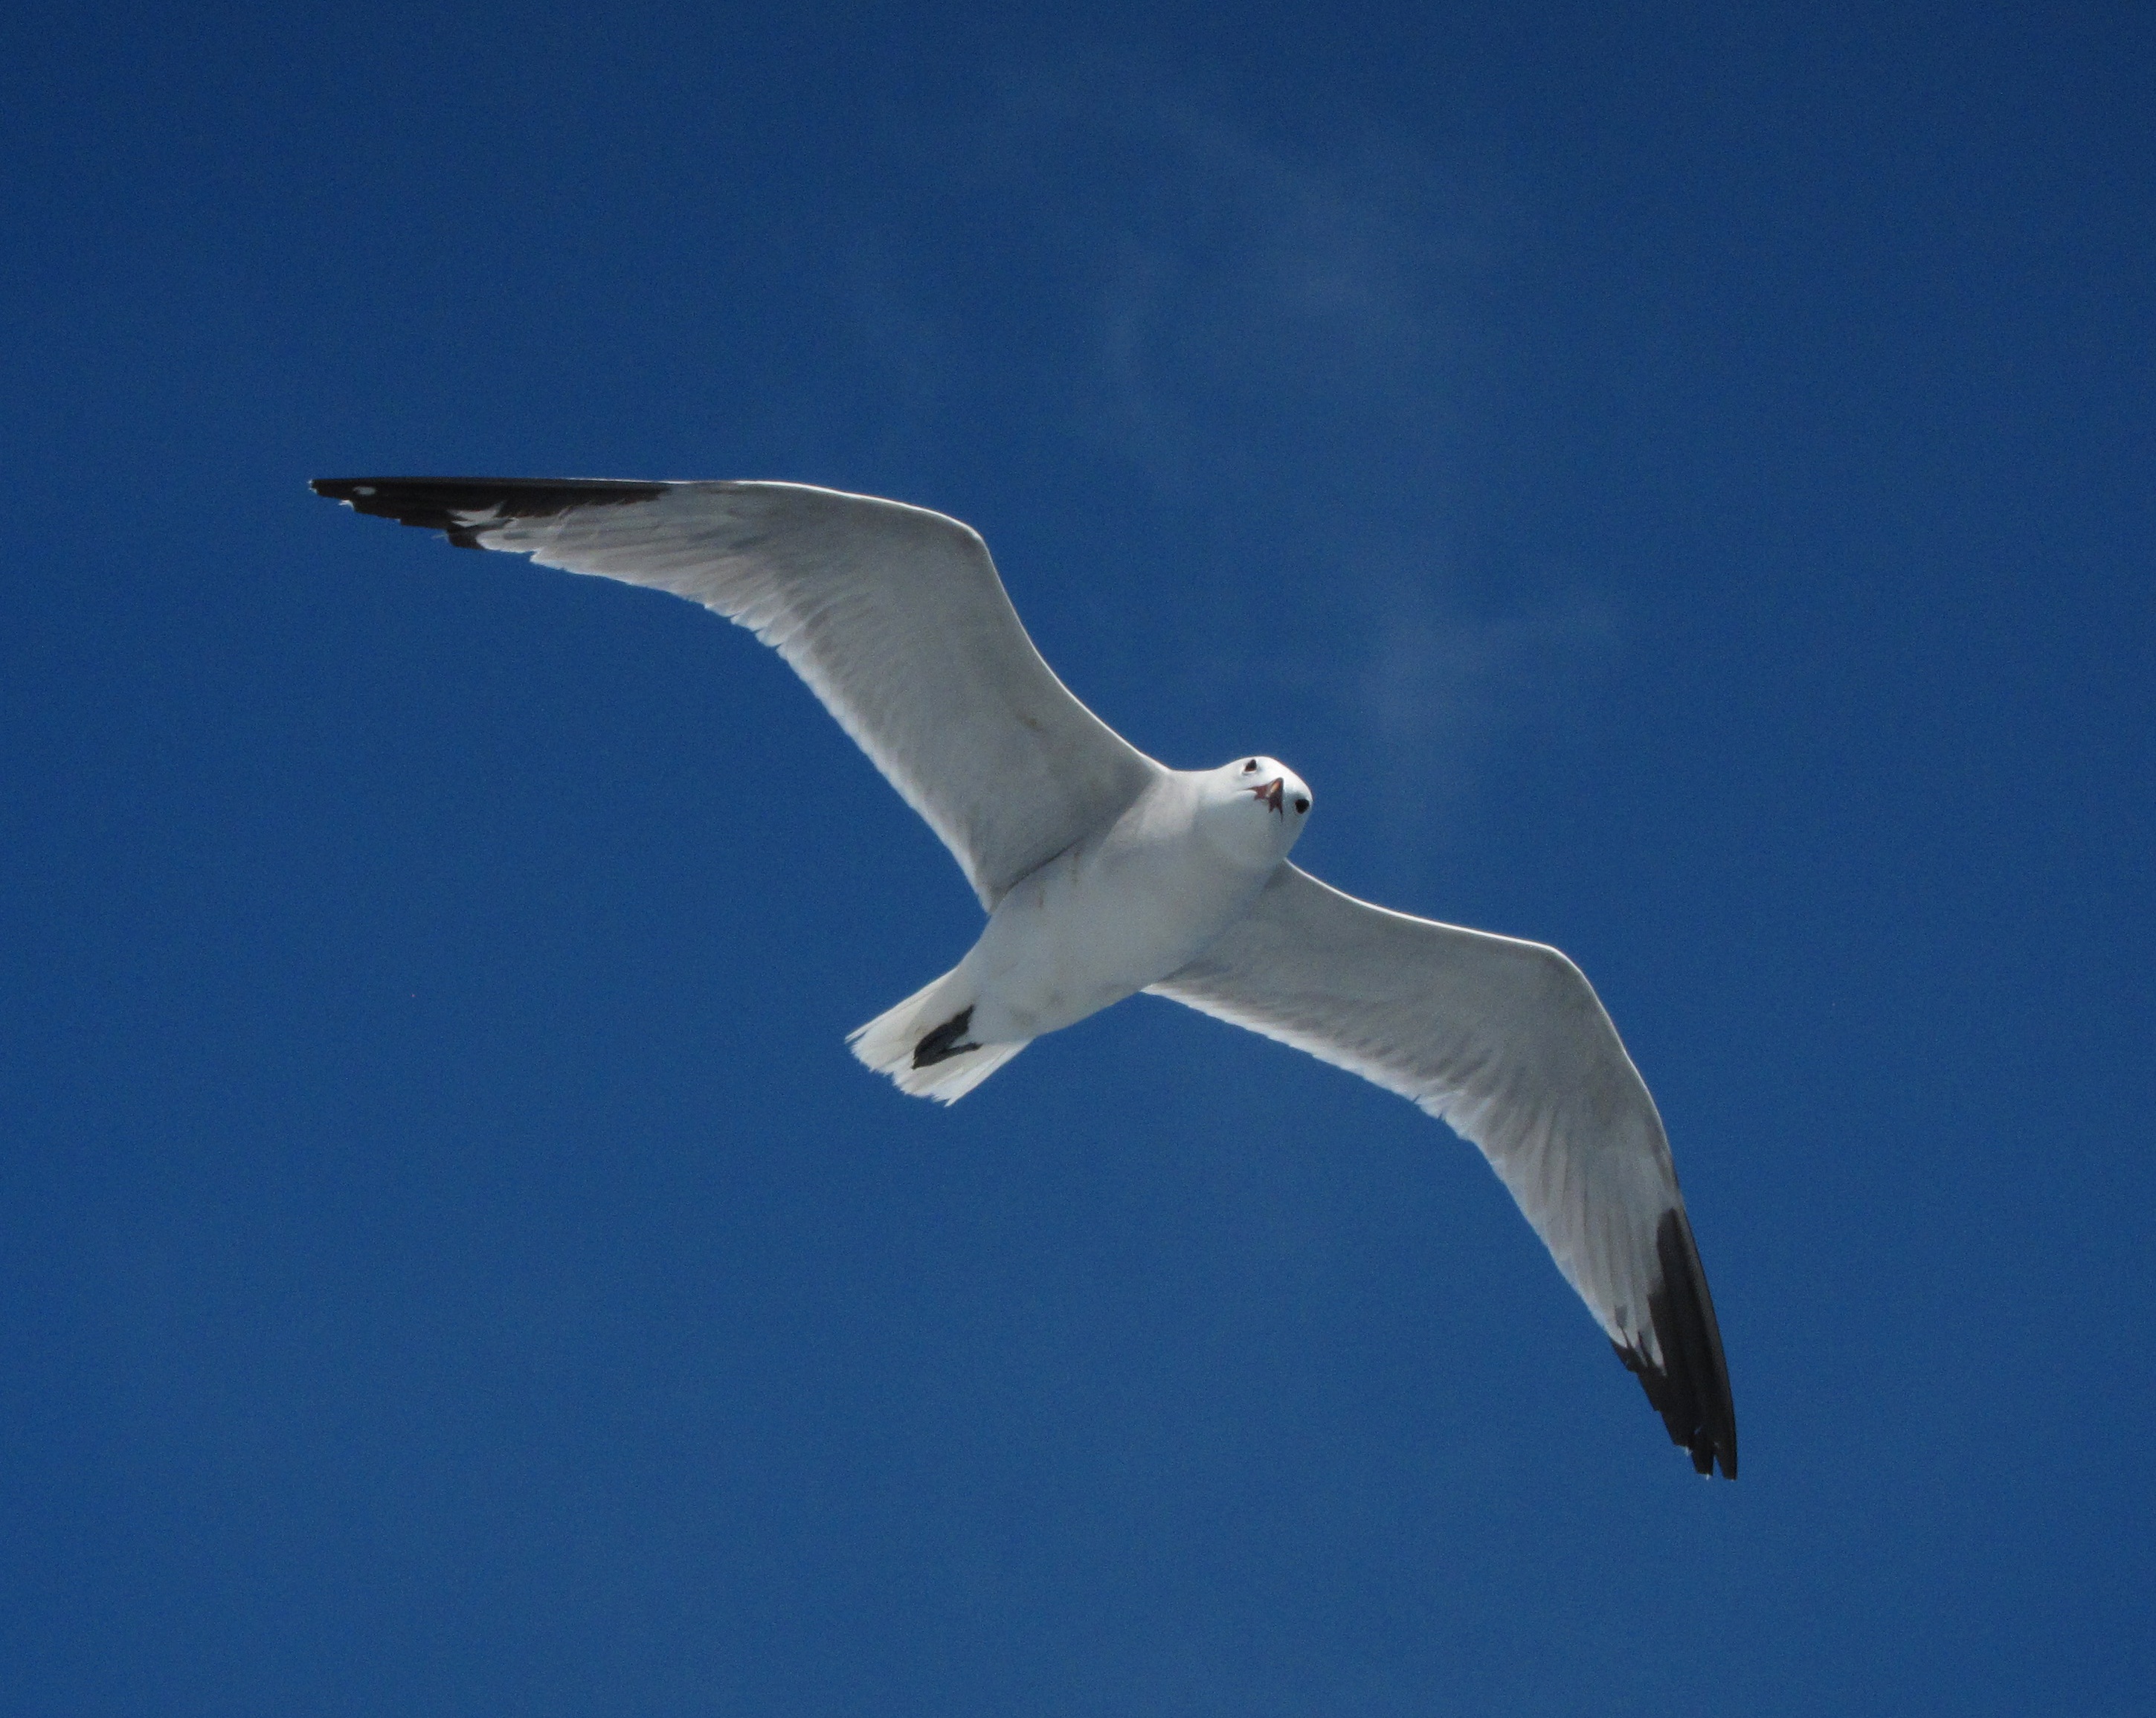
bird, wing, seabird, seagull, gull, beak, flight, vertebrate, ave, albatross, gannet, charadriiformes, european herring gull